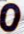
Number: 0